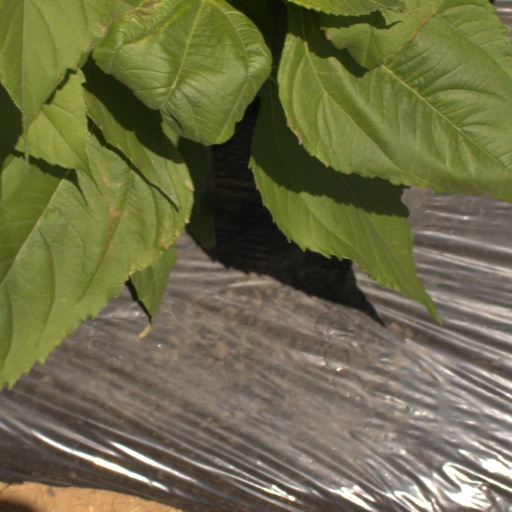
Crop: Jerusalem artichoke